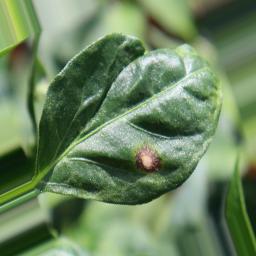
Label: cercospora